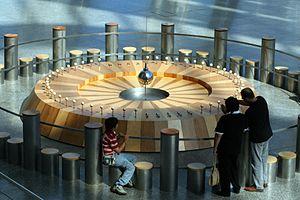
Le Musée des sciences Príncipe Felipe est un musée de sciences naturelles qui fait partie de l’ensemble architectural de la Cité des arts et des sciences de Valence en Espagne. Il fut construit en 2000 par le célèbre architecte valencien Santiago Calatrava Valls.